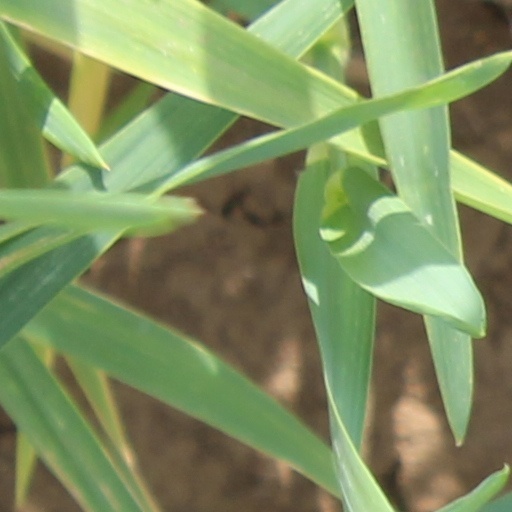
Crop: wheat